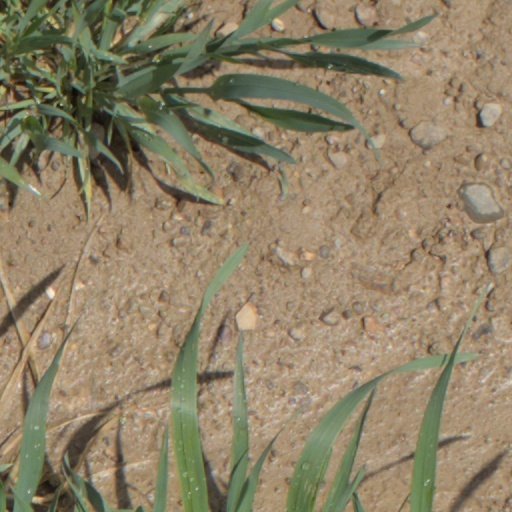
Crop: wheat